Africanisms

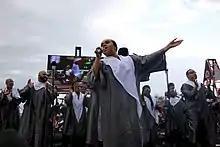
Gospel singers at the Super Bowl LI pregame in the United States

Sacred music is music with religious themes. This music remains prevalent and relevant through Christian gospel music and church hymns.